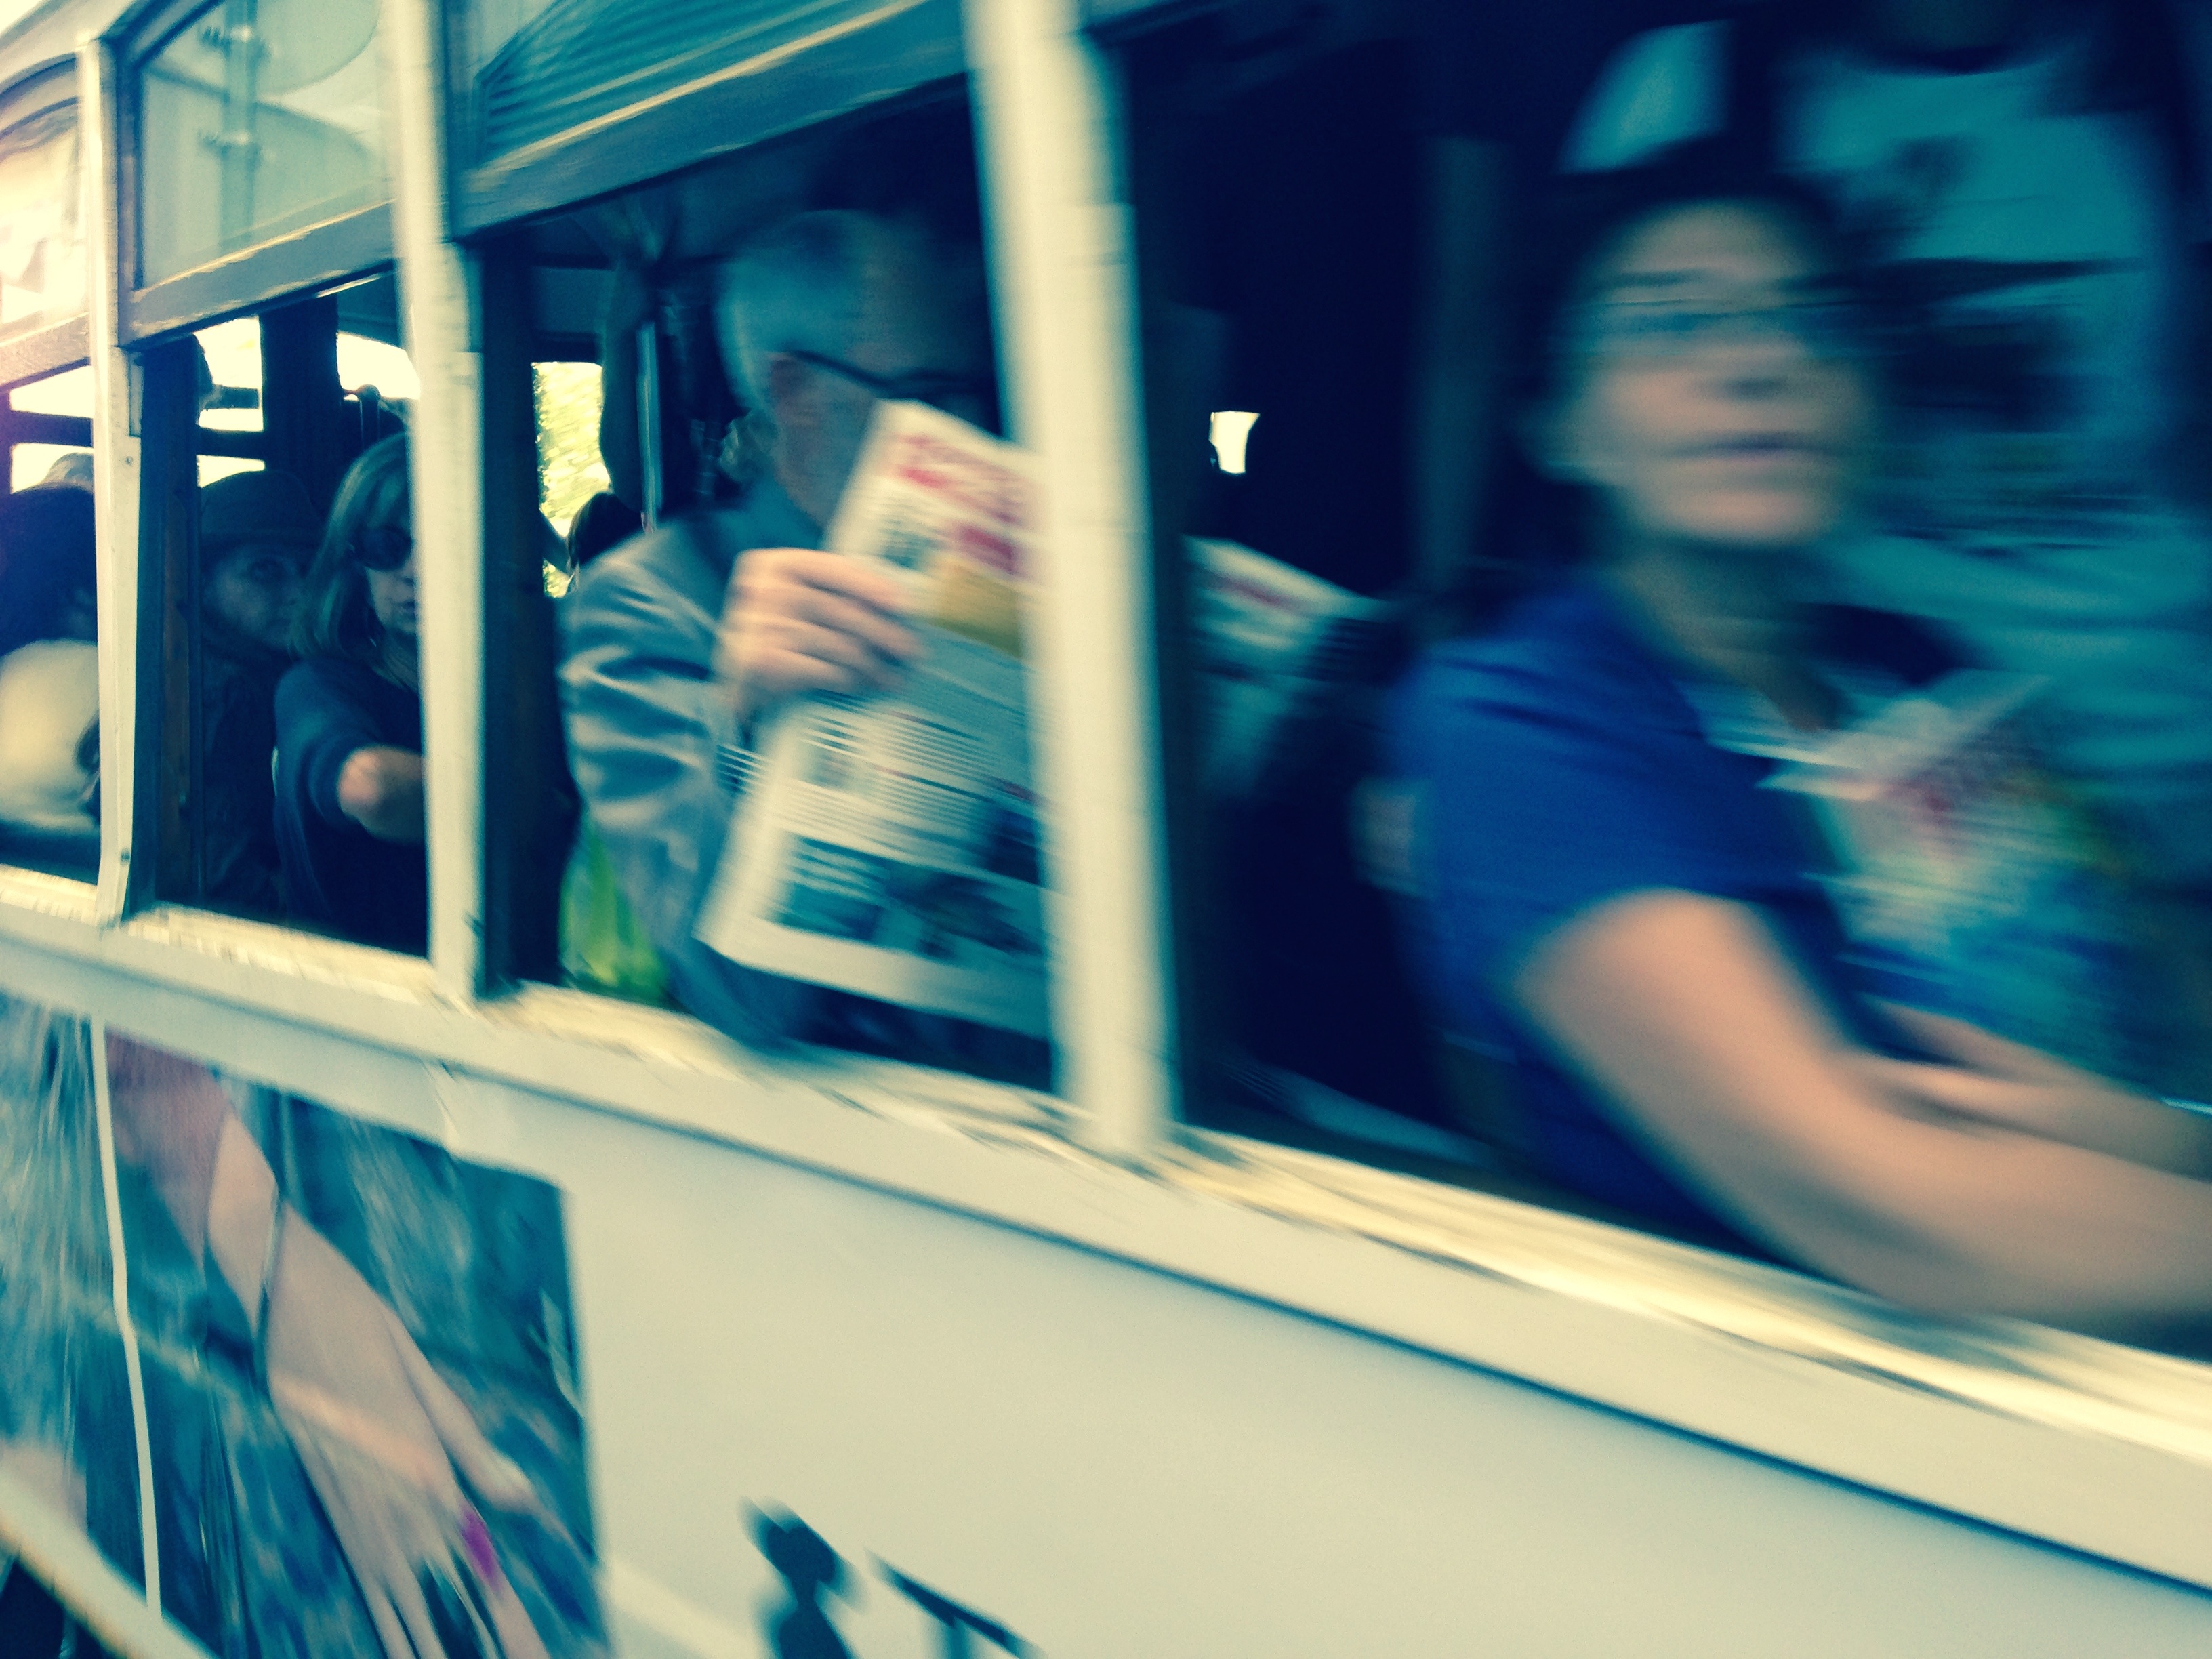
person, color, blue, photograph, snapshot